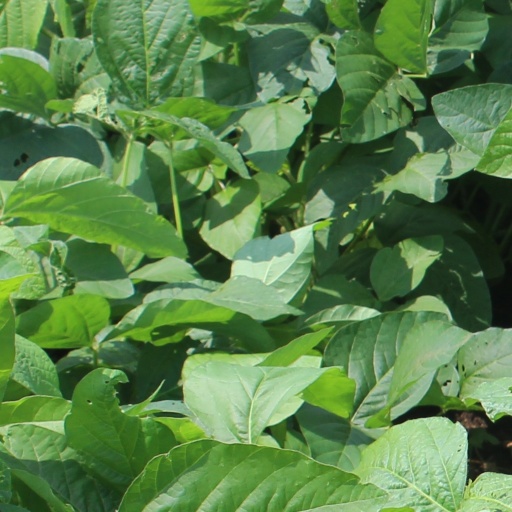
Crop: soybean